Roberton, South Lanarkshire

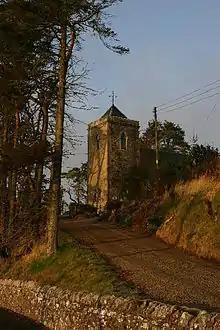
The Roberton church and graveyard from the street below

In the mid 1990s the church was purchased by musician John Martyn, who converted it into a recording studio, and recorded his 1998 album "The Church With One Bell" there. Before buying the church, Martyn was living in an adjoining cottage.